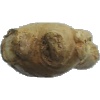
Label: ginger_root